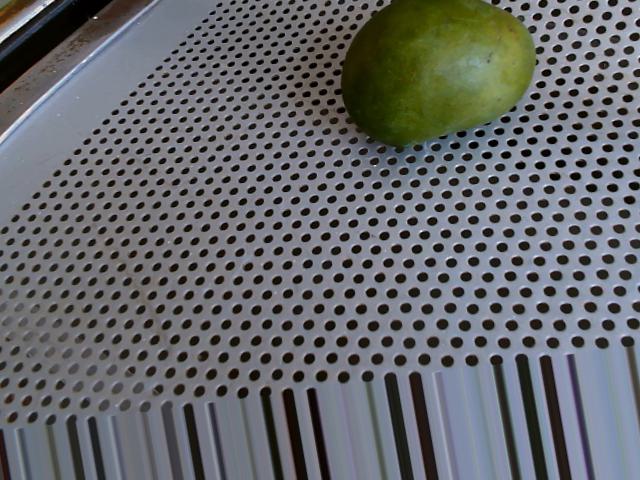
Label: Raw_Mango